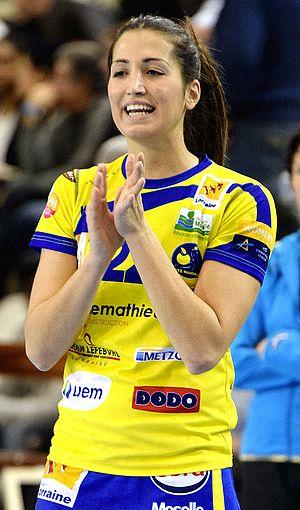
Lara González Ortega , lors de la rencontre de la 10e journée en Issy Paris Hand et Metz Handball, le 12 novembre 2014. Au stade Robert Carpentier à Issy les moulineaux.
Lara González Ortega est une joueuse internationale espagnole de handball, évoluant au poste d'arrière gauche.